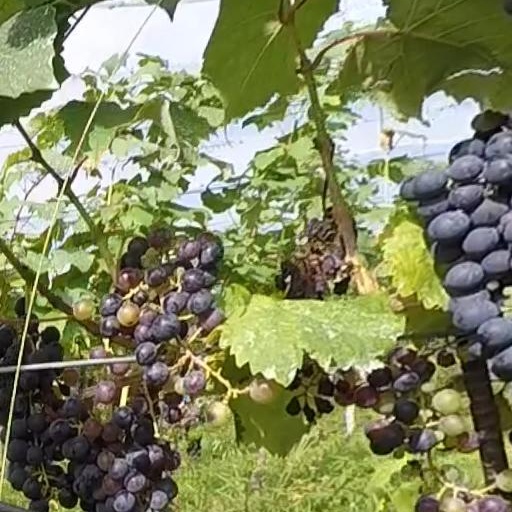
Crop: grape